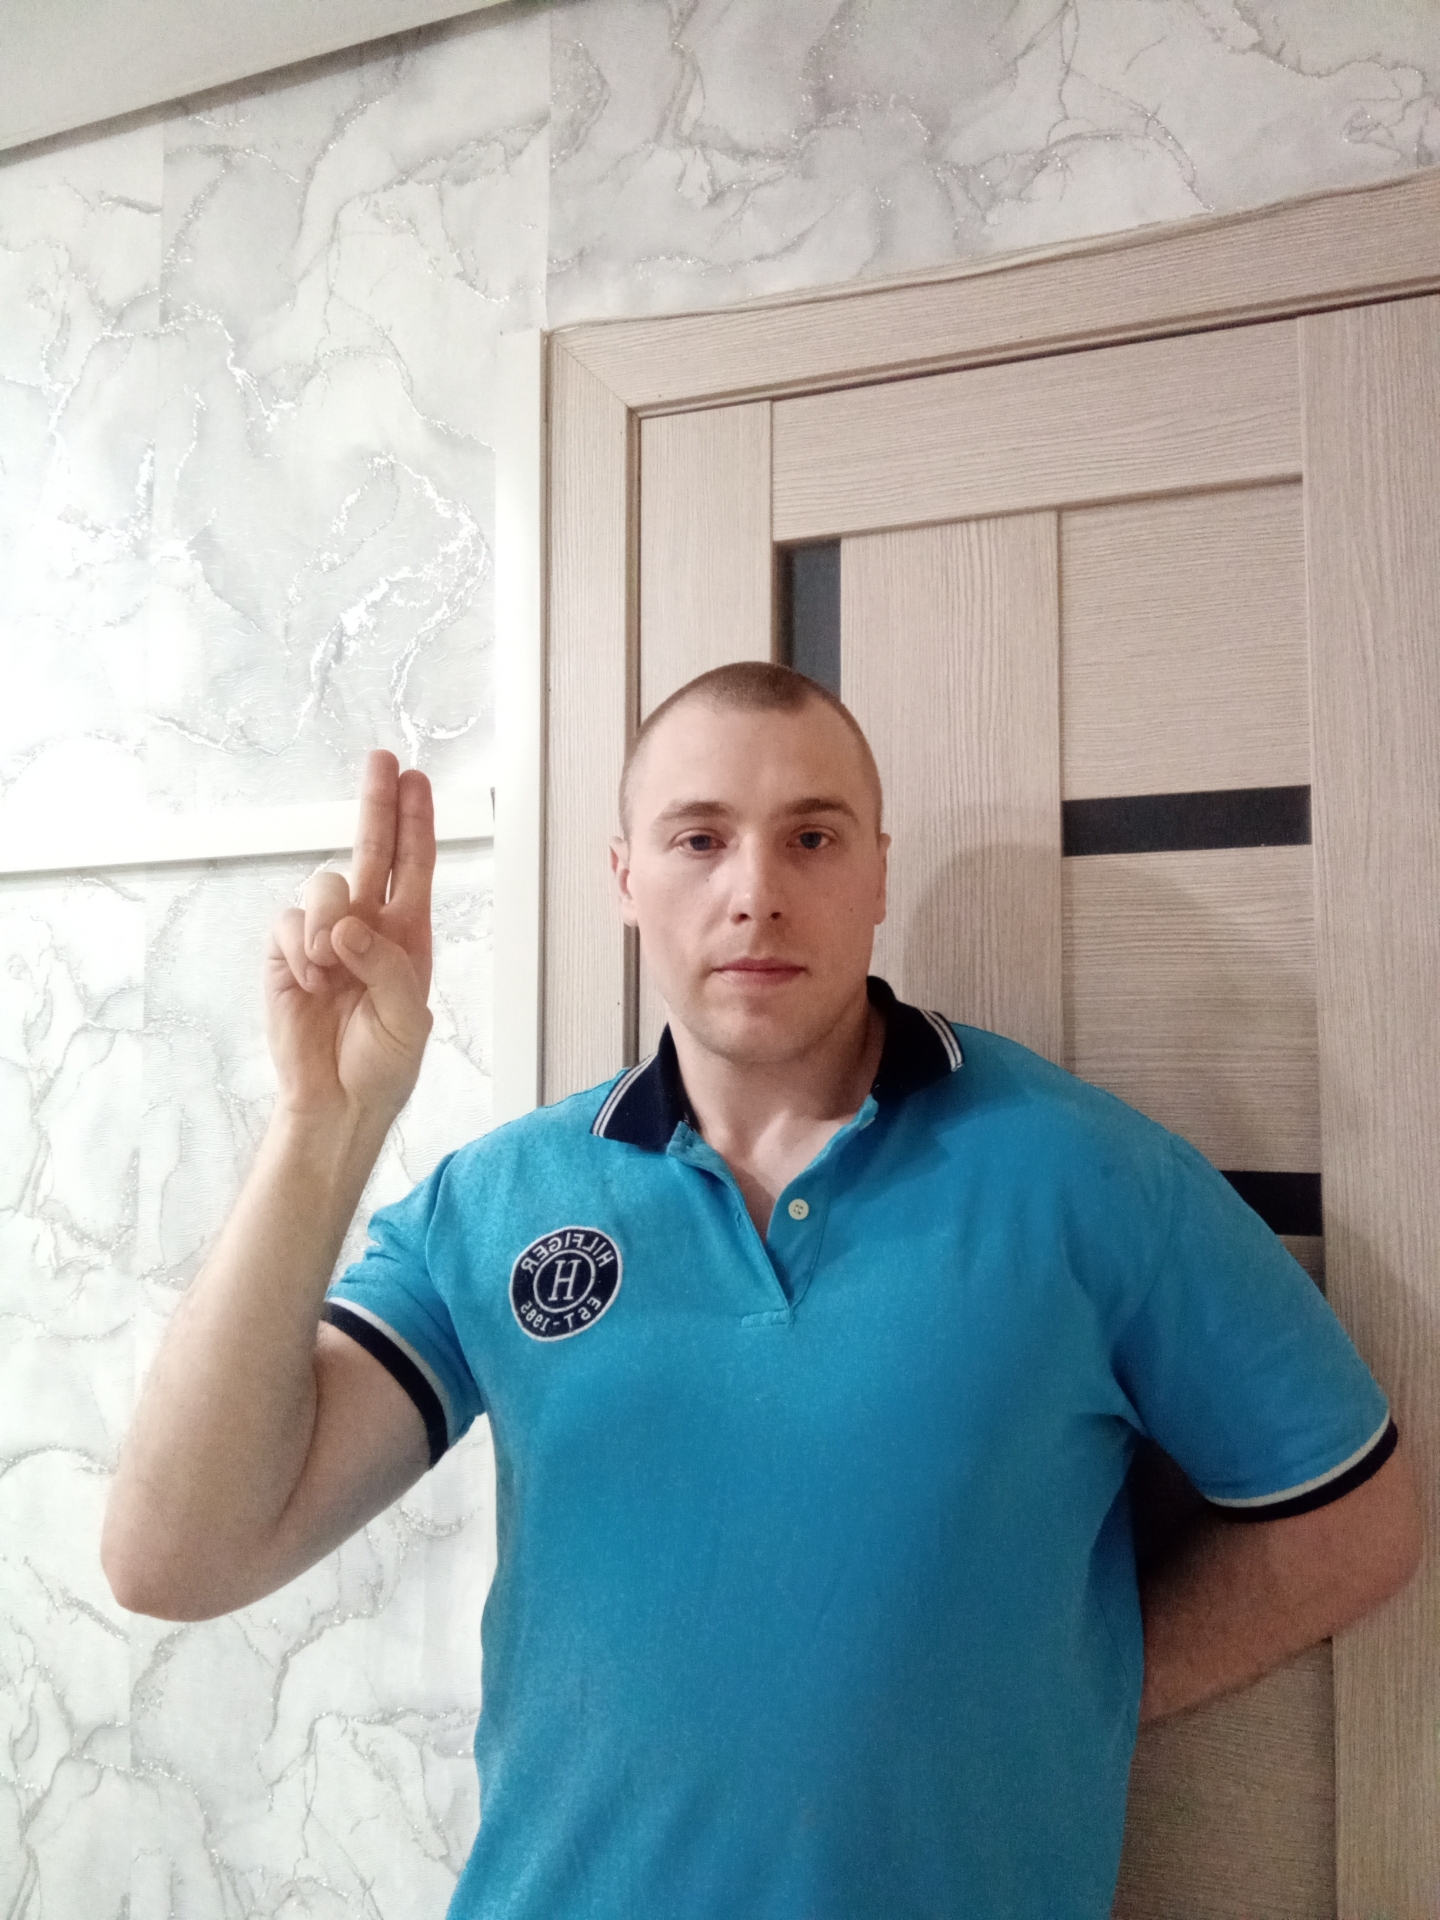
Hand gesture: two_up